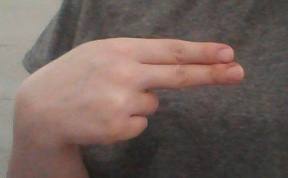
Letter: ain